Koinobori

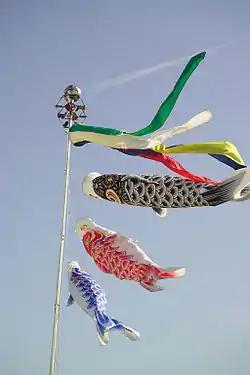
with a five-color windsock at the top

A typical set consists of, from the top of the pole down, a pair of with a ball-shaped spinning vane, a mounting , and finally the . For the windsock above the , two main kinds are used: the , based on the five elements of Chinese philosophy, and , often featuring a . The number and meaning of the carp streamers or that fly beneath the windsock has changed over time. Traditionally, the set would contain a black representing the father, followed by a smaller, red representing his eldest son. This is why, according to the Japanese American National Museum, in the traditional "children's song," the red one represents the eldest son. If more boys were in the household, an additional blue, green, and then, depending on the region, either purple or orange were added. After the government's decree that converted into the present , the holiday came to celebrate the happiness of both boys and girls. As a result, the red came to represent the mother of the family and it is not uncommon for the color to be varied as pink. Similarly, the other colors and sizes of carp came to represent all the family's children, both sons and daughters.